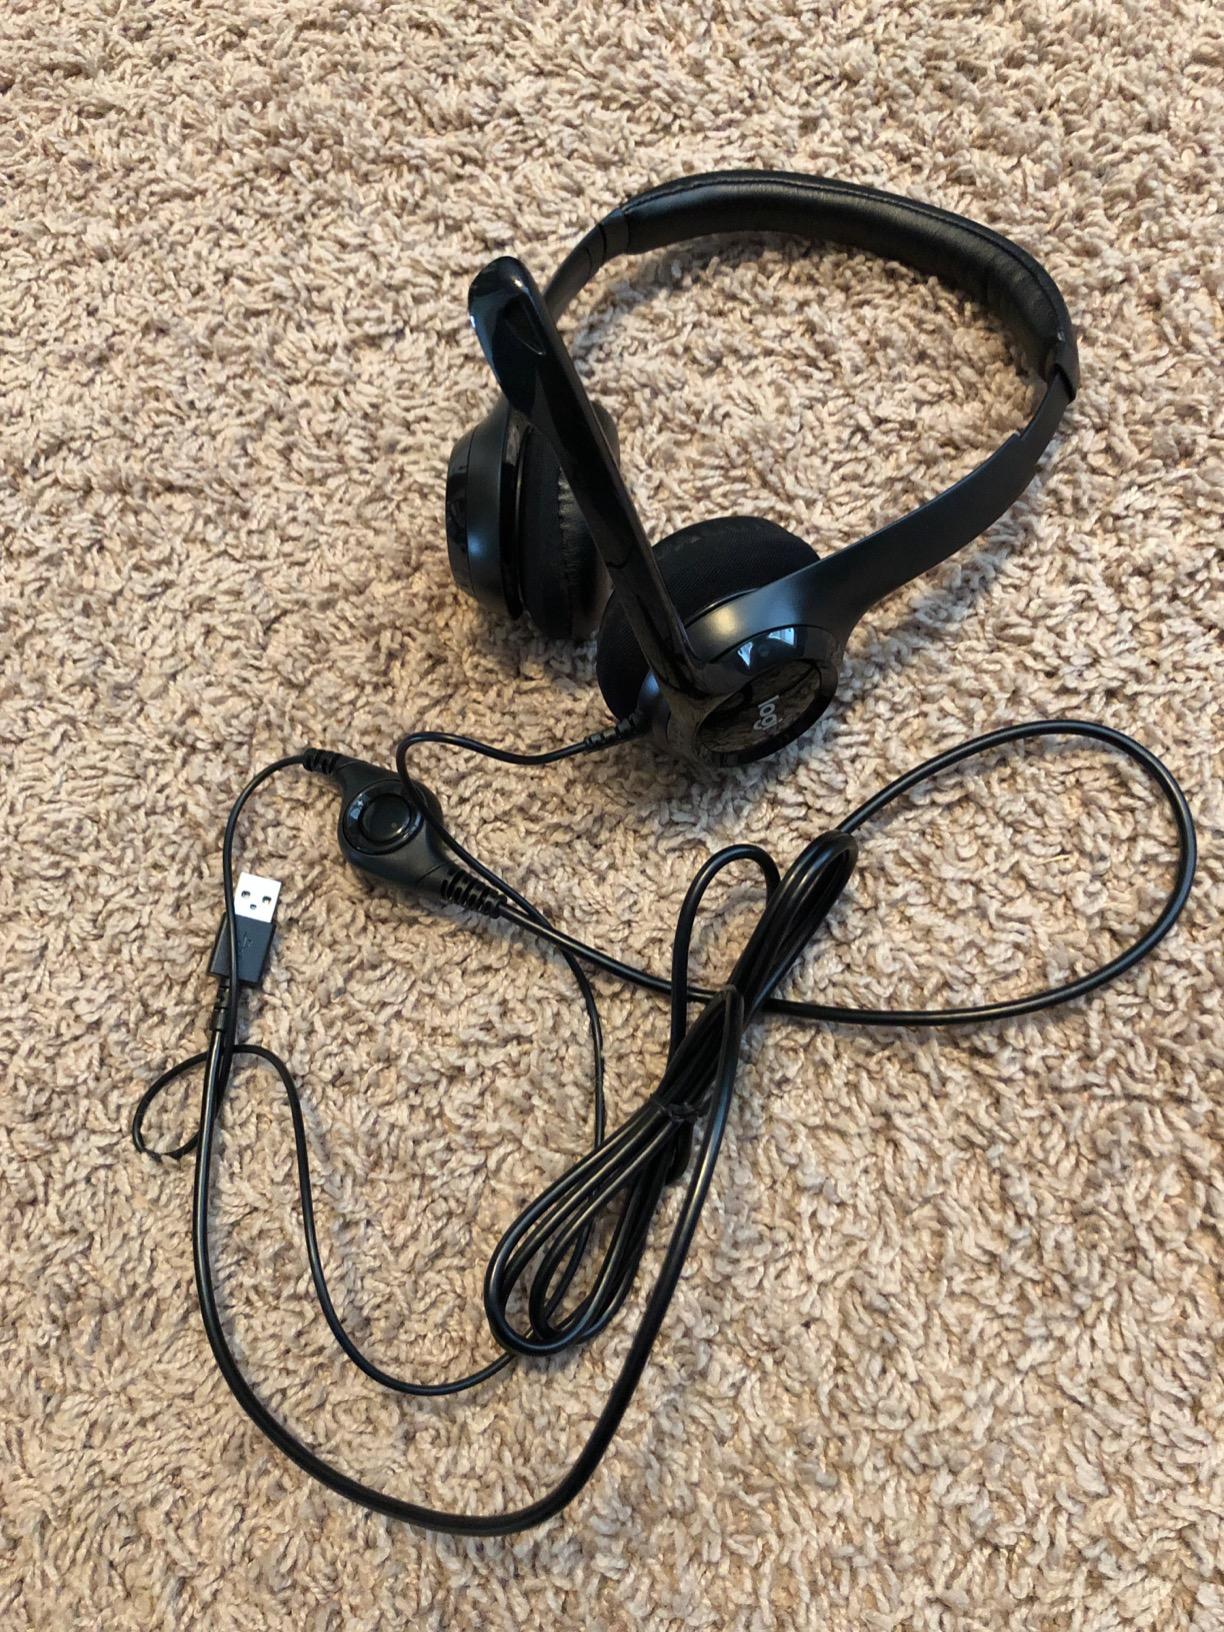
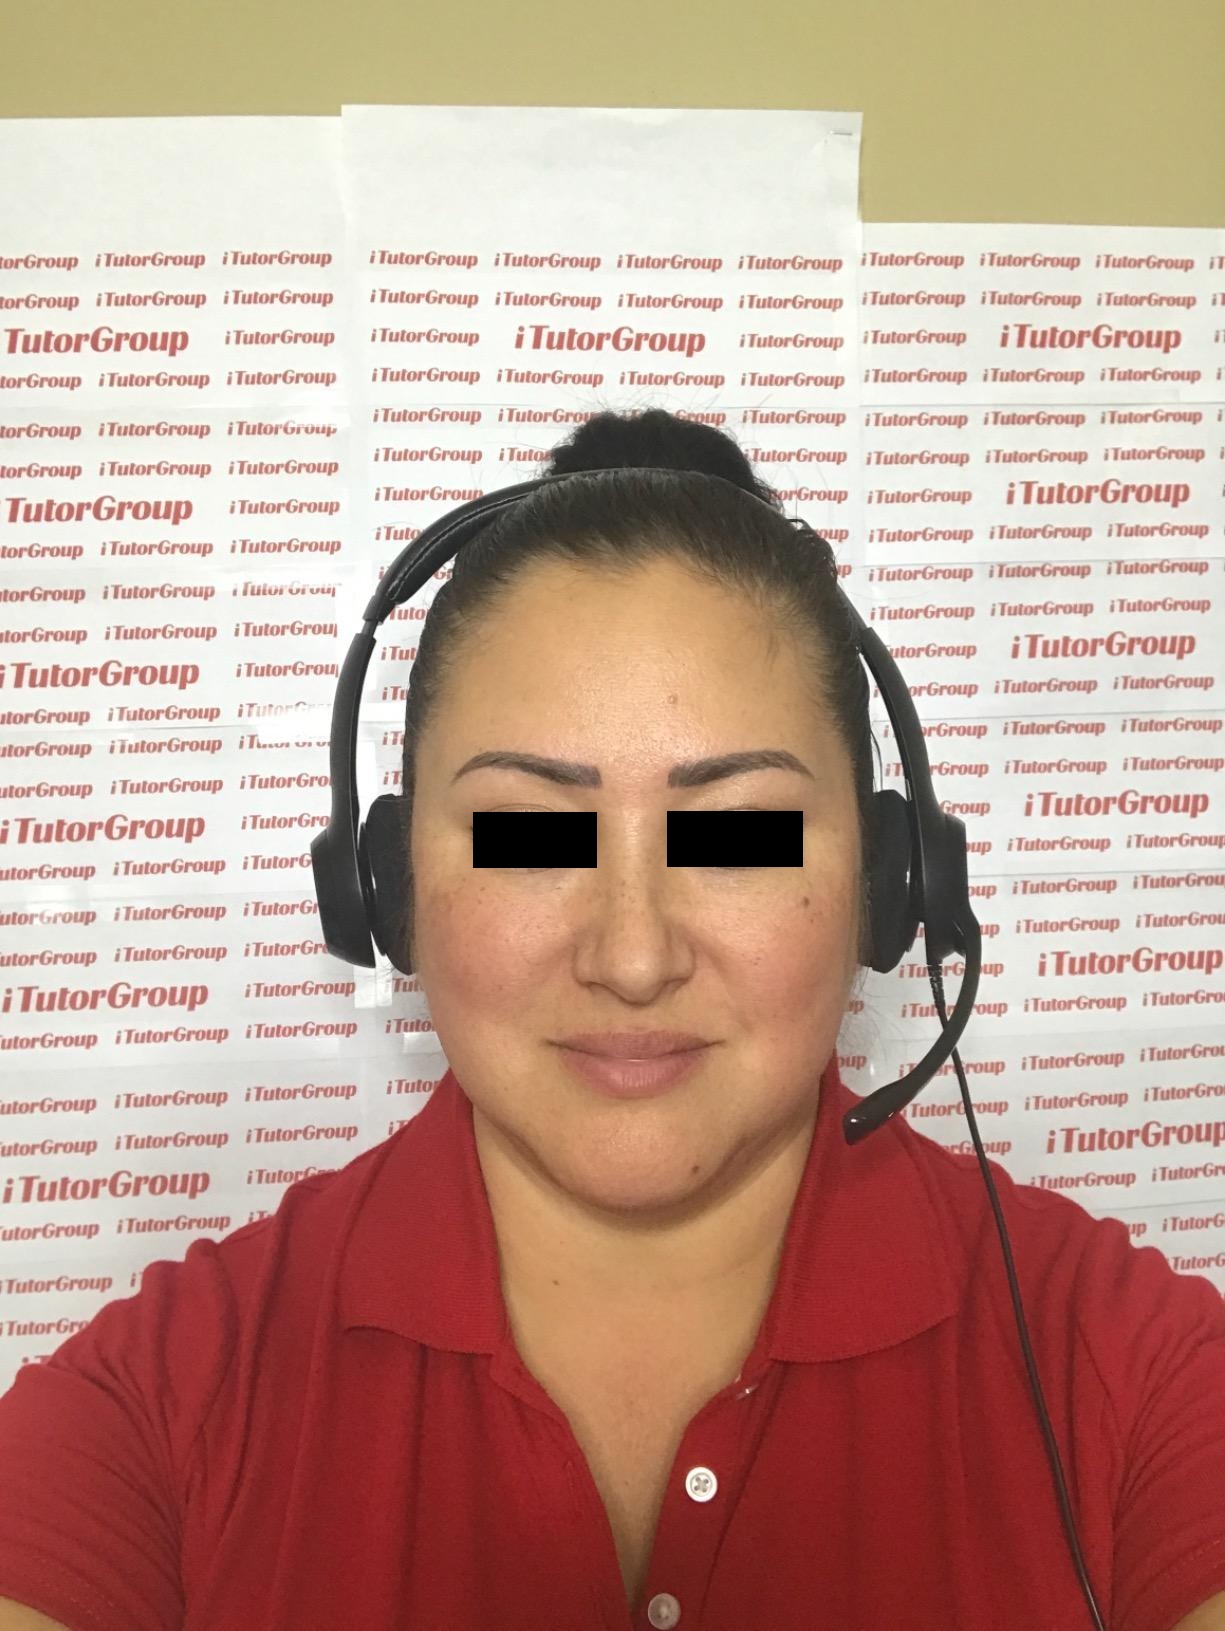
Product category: headphones
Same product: yes